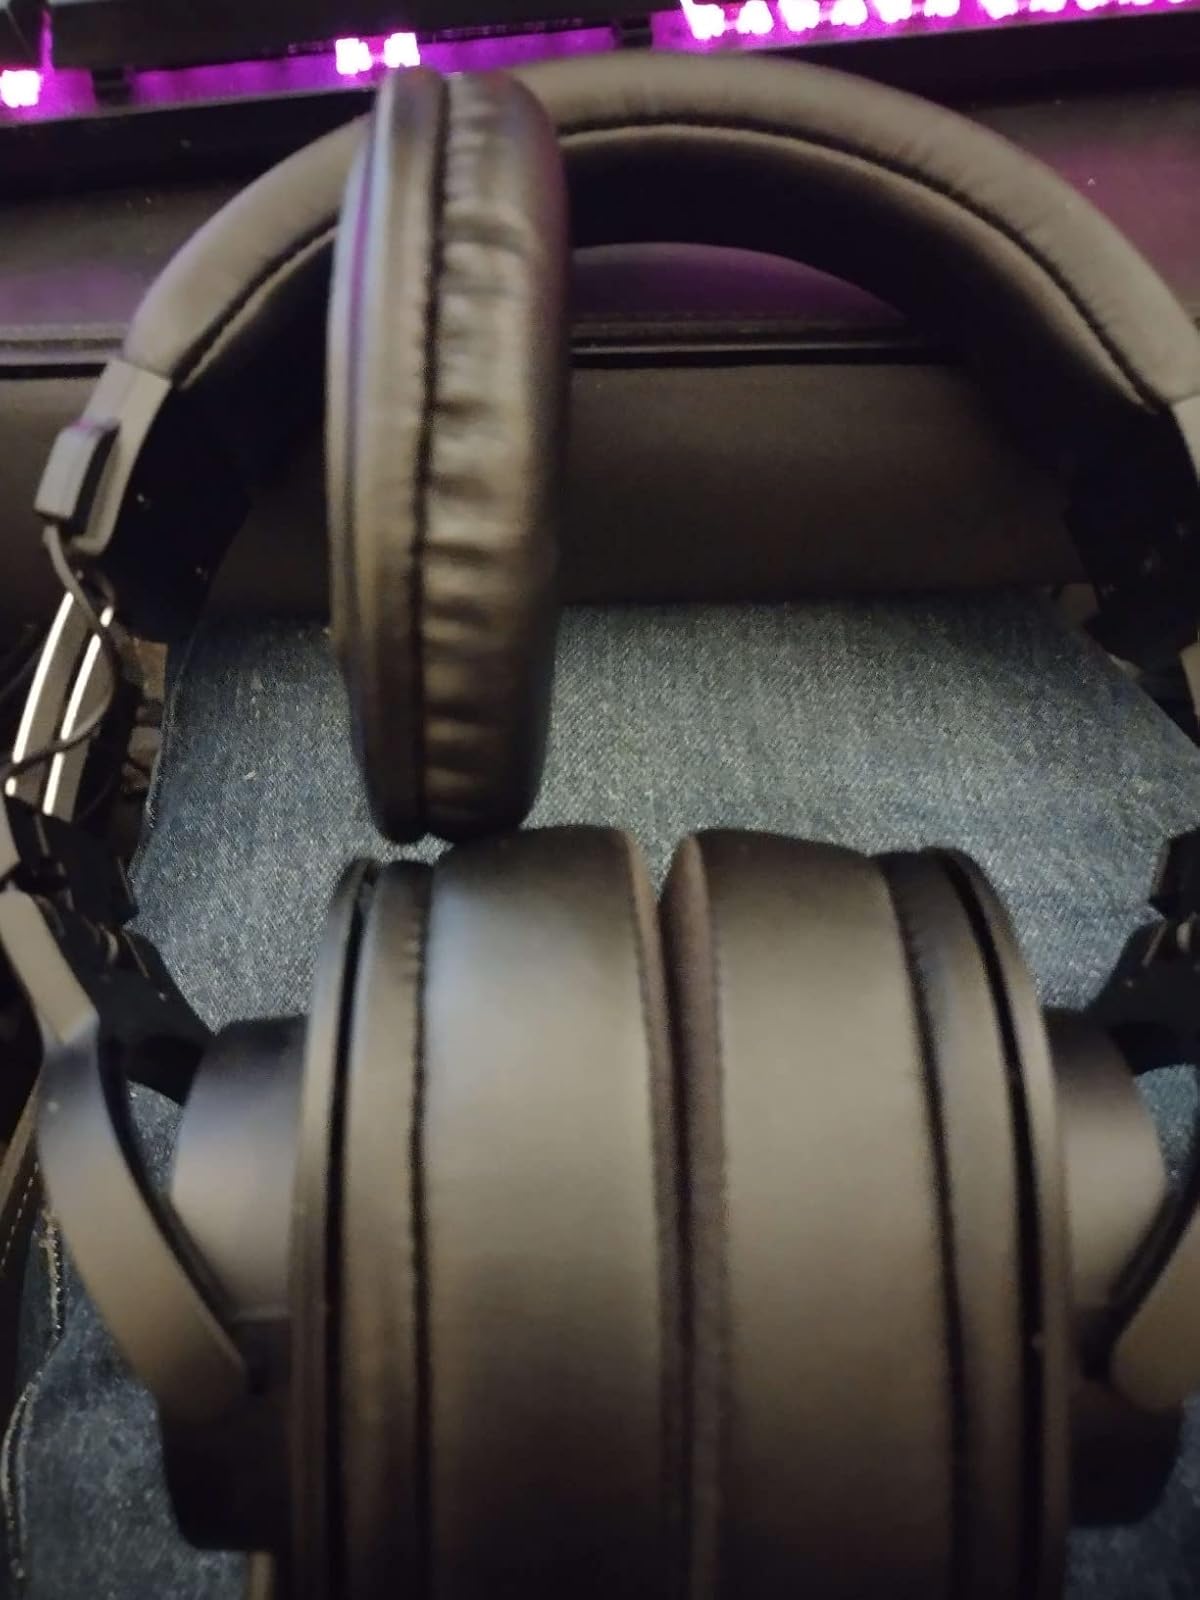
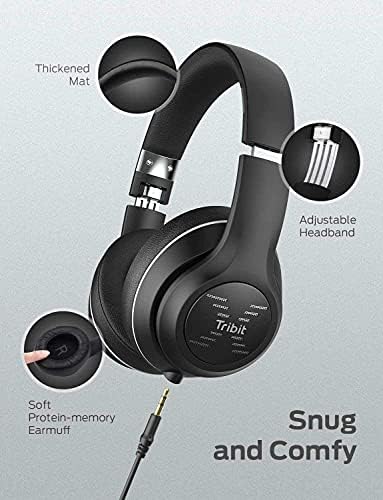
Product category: headphones
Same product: no